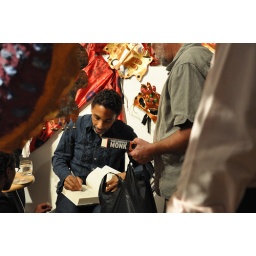
Robin D. G. Kelley signs his new book on Thelonious Monk at the Brecht Forum in Manhattan.